Defense industry of Turkey

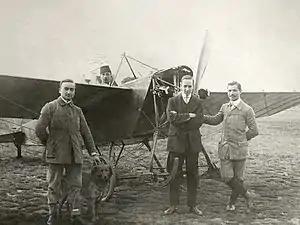
Ottoman Aviation Squadrons were military aviation units of the Ottoman Army and Navy

The exact date when the Ottoman Turks started producing rifles and cannons is a matter of debate. However, it is known that cannons were used in the siege of Constantinople during the reign of Bayezid I. The large cannons made by the Turks in 1453 were mentioned by both the Turks and the Byzantines. In particular, the sound these cannons made when fired was described as frightening by the Byzantines. In the Battle of Mohács in 1526, the Turks lured the 30,000-strong Hungarian heavy cavalry into a trap consisting of a defense line of 300 cannons and in this way were able to destroy a large part of the Hungarian army in a period of 2 hours. Until the 18th century, Ottoman weapons facilities were in a position to compete with European states. However, radical technological changes and the industrial revolution that emerged from the end of the 18th century caused the gap between Europe and the Ottomans to widen rapidly. The Turkish manufacturing industry could not keep up with the rapid changes in cannon and rifle technology, and in many cases, it was preferred to purchase materials from abroad. Especially with the emergence of smokeless powder, rifled guns and armored ships, the technological gap between the Ottomans and Europe widened to an uncompetitive level.